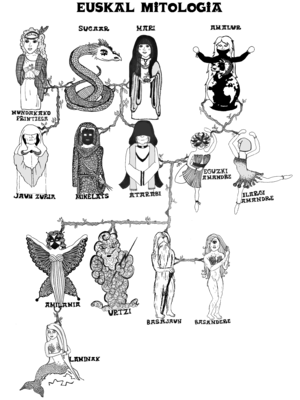
Arbre généalogique de la mythologie basque Galego: Árbore xenealóxica da mitoloxía vasca Italiano: Albero genealogico della mitologia basca Latina: Familia lignum Vasca fabularis
Mari, Anbotoko Mari, Anbotoko Dama ou Murumendiko Dama est une Déesse mère dans la mythologie des Basques, une divinité féminine, qui représente la « nature ». Parmi les primitives Déesse-mères européennes, Mari est la seule qui soit arrivée jusqu'à nous. Elle a été mariée au dieu Sugaar. Elle est connue sous plusieurs appellations comme Maya, Lezekoandrea et Loana-gorri.
Basandere, Basaandere, Basa Andere, Basandere désigne dans la mythologie basque une créature imaginaire, femme de Basajaun. C'est une sorte de femme poilue et sauvage, vivant dans les Pyrénées basques, en particulier dans la forêt d'Iraty.
Ilargi, Hil, Ile ou Ilazki est le mot basque désignant la « lune » dans la mythologie basque. Ce mot pour désigner la lune fait partie d'une suite de noms donnés à cet astre par les Basques comme Idargi, Irargi, Iretargi, Iguetargi, Iratargi, Argizagi, Argizari, Argizi et Goikua.
Mikelats est un personnage de la mythologie basque.